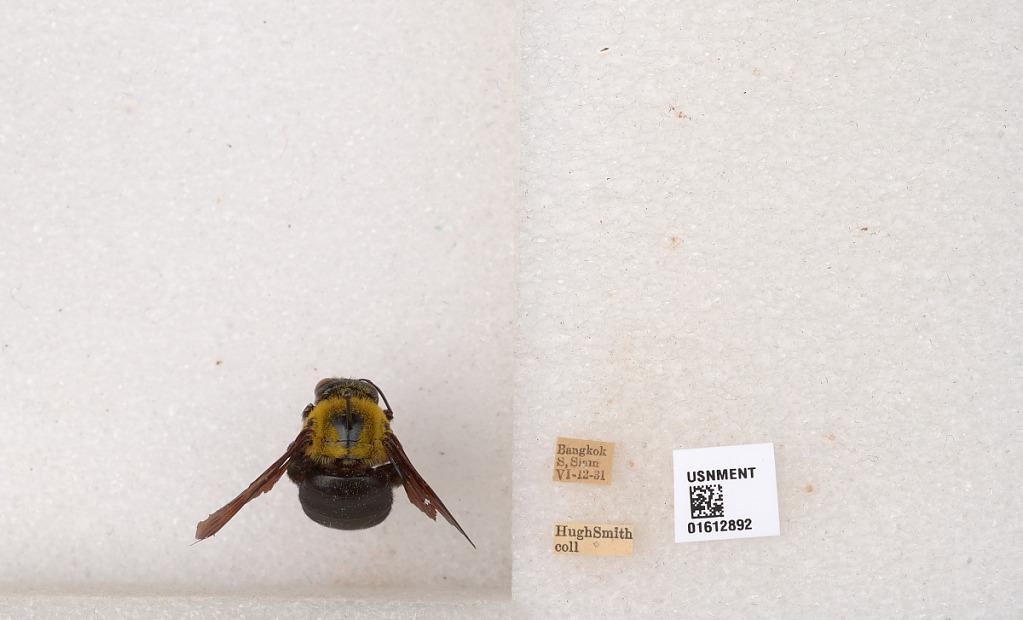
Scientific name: Xylocopa
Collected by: H. Smith
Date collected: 1931-6-12
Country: Thailand
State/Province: Bangkok
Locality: Bangkok S